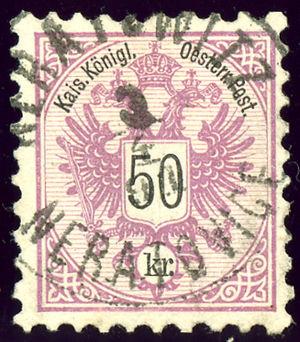
Cet article est une introduction à l'histoire philatélique et postale de l'empire d'Autriche, puis Autriche-Hongrie, limité après le compromis de 1867 à la partie autrichienne, vu l'autonomie de la poste du Royaume de Hongrie en 1867. Seule la République d'Autriche est traîtée après 1918, vu l'indépendance des autres territoires. Pour les provinces italiennes de Lombardie et Vénétie, et les bureaux de poste dans l'empire ottoman, il y a d'autres articles.